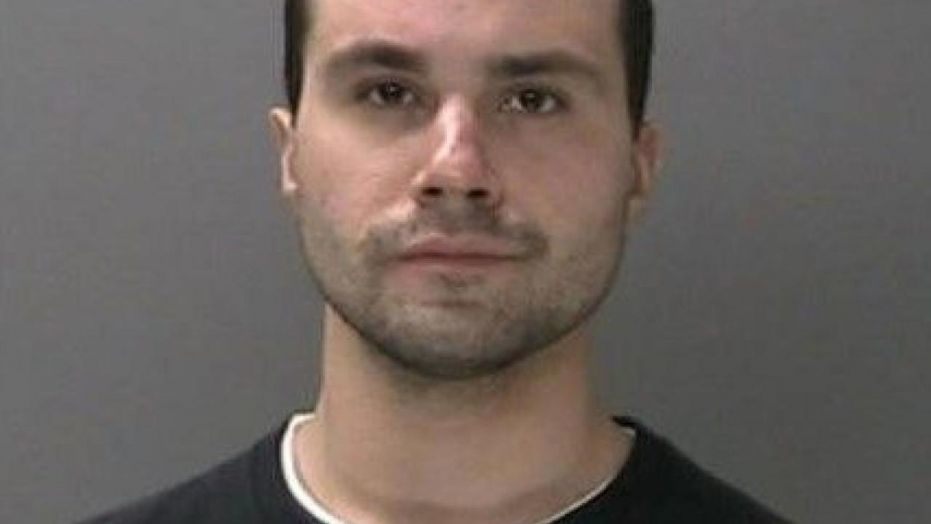
Gender: men